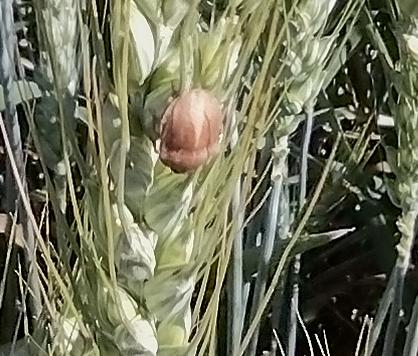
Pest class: non_pest_herbivores